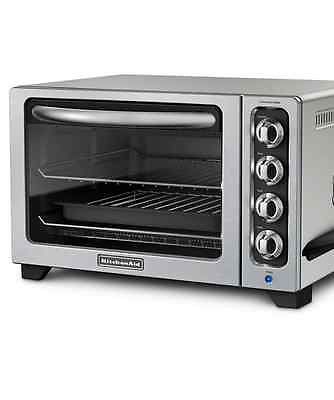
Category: toaster